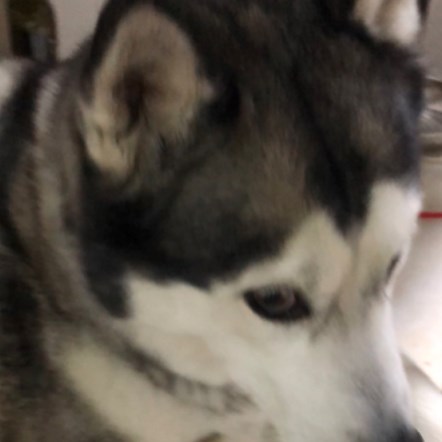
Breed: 1160-n000003-Siberian_husky